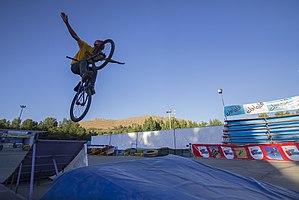
Le BMX est un sport extrême cycliste, physique, technique et spectaculaire. Il est divisé en deux catégories